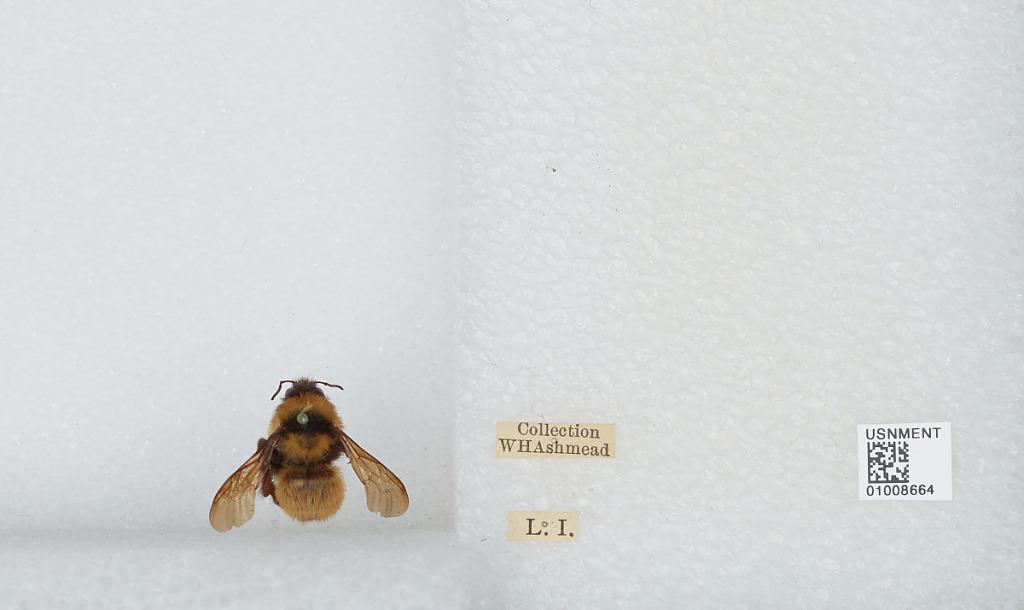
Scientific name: Bombus (Fervidobombus) fervidus fervidus (Fabricius)